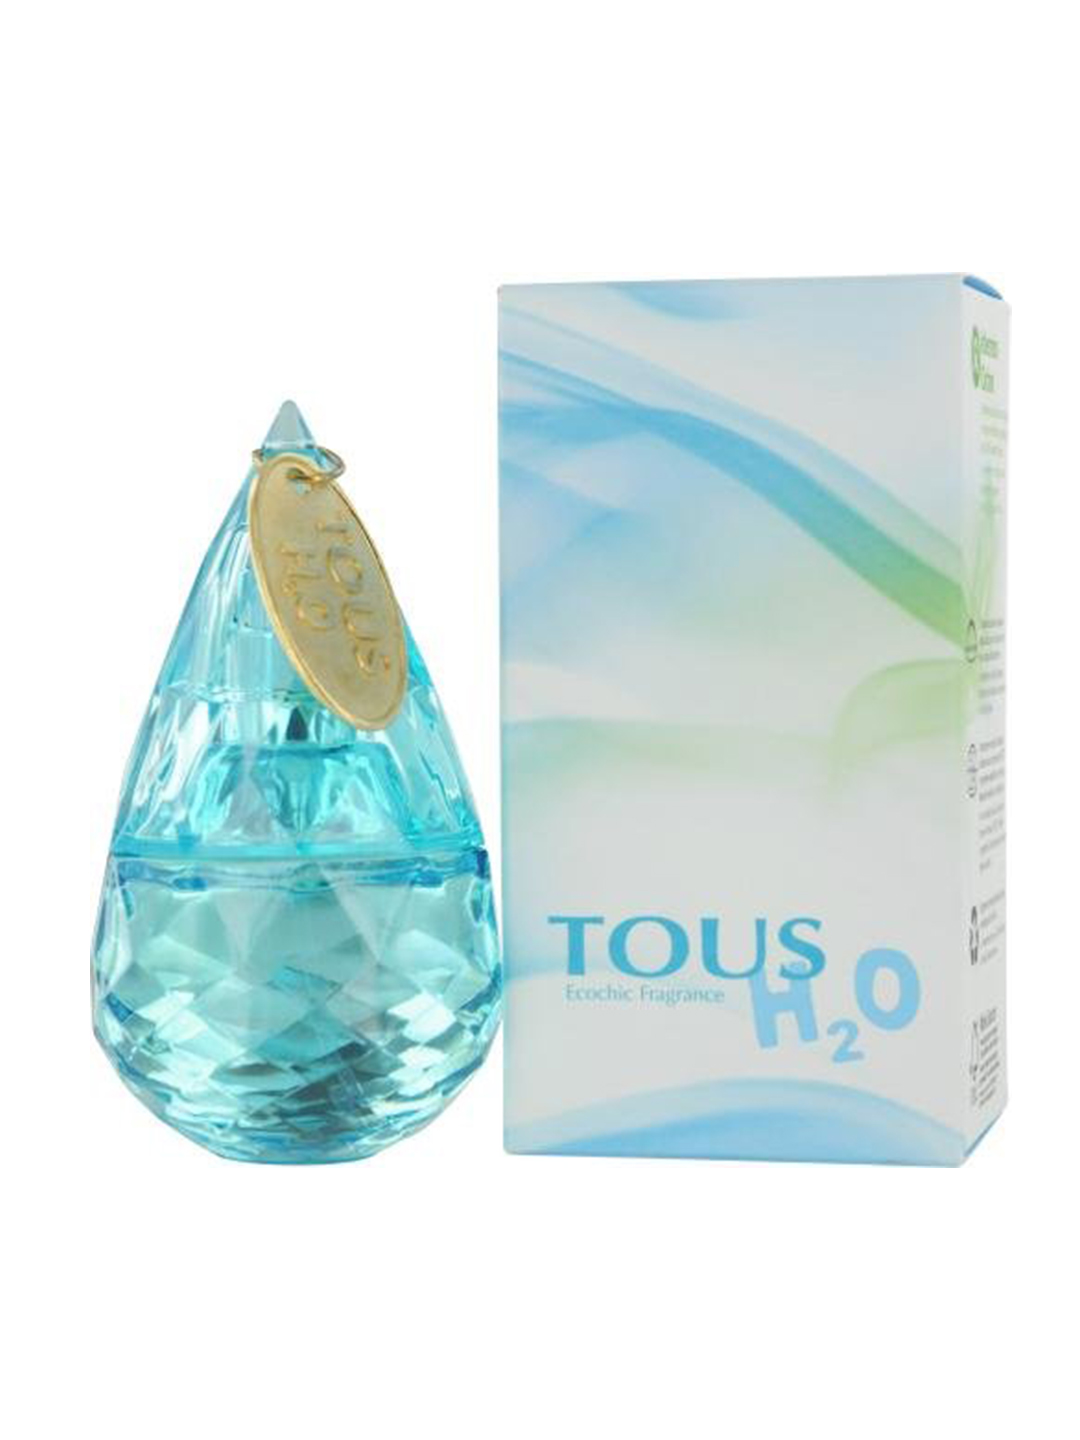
TOUS Women H2O Eau De Toilette 100 ml
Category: Personal Care / Fragrance / Perfume and Body Mist
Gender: Women
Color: Blue
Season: Spring 2017
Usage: Casual